Menemerus nigli

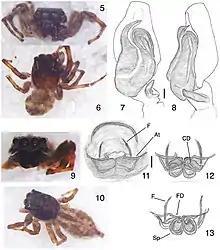
Views and details of male (5–8) and female (9–15) "Menemerus nigli"

"Menemerus nigli" is a medium-sized spider, with total length of approximately . The male is slightly smaller than the female. The female has a cephalothorax, ts forward section, which measures , longer than the male, and, behind this, an abdomen longer at . The width of the carapace for both is , while the abdomen measures between wide. Its carapace, the hard upper side of its cephalothorax, is dark brown and oval and covered in white and fawn hairs, with dense white hairs making it look as if the spider has a streak of white across it that extends to the front of the spider and its very low clypeus, part of its face. Its eye field is back. Its sternum, the underside of the cephalothorax, is light brown. Large and dark brown, its chelicerae is unidentate. Its remaining mouthparts, including its labium and maxilae, are light brown. The female has two prominent teeth at the front and long fangs..